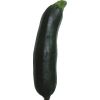
Label: images